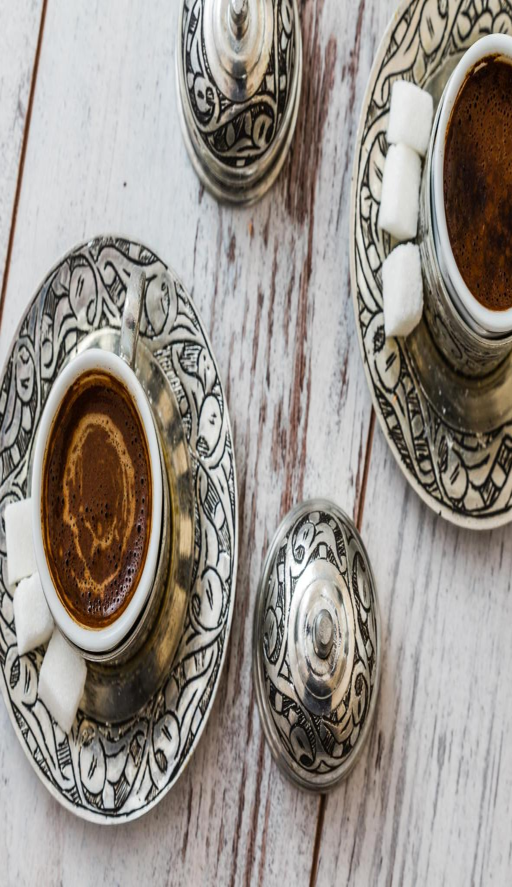
steaming coffee brewed in a special way